Stoneware

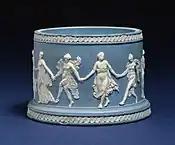
Wedgwood jasperware salt cellar with "The Dancing Hours", 1780–1785

Stoneware can be once-fired or twice-fired. Maximum firing temperatures can vary significantly, from 1100 °C to 1300 °C depending on the flux content. Most commonly an oxidising kiln atmosphere is used. Typically, temperatures will be between 1180 °C and 1280 °C. To produce a better quality fired glaze finish, twice-firing can be used. This can be especially important for formulations composed of highly carbonaceous clays. For these, biscuit firing is around 900 °C, and glost firing (the firing used to form the glaze over the ware) 1180–1280 °C. After firing the Water absorption should be less than 1 per cent.